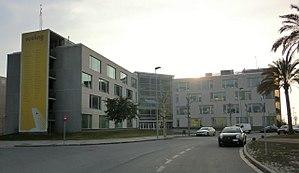
Vueling Airlines S.A. est une compagnie aérienne à bas prix espagnole fondée en 2004 et ayant son siège à El Prat de Llobregat, près de Barcelone. Elle fait partie du groupe IAG.